Georgia State Route 20

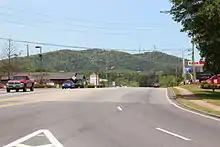
State Route 20 in Cumming, with Sawnee Mountain in the background

SR 20 continues southward through Lawrenceville and heads through Loganville into Walton County and paralleling the Gwinnett–Walton County line, before crossing into Rockdale County and meeting I-20/US 278/SR 12 in Conyers. Likely to help alleviate driver confusion due to two identically-numbered highways meeting, the highway is usually referred to at this point as SR 138, with which it travels concurrent through Conyers. SR 20 continues south and then southwest to the Henry County seat of McDonough, where it briefly travels concurrent with SR 81. SR 81 departs to the west after the highways cross I-75 at exit 218. The portion of SR 20 between the western end of the SR 81 concurrency and Lower Woolsey Road, the highway's clockwise/eastern terminus, was widened in the early 2000s from two lanes to four, including a new southern bypass of the city of Hampton, and more controlled access at US 19/US 41. The primary purpose of the widening has been to facilitate the flow of traffic to and from the Atlanta Motor Speedway located near the highway's clockwise terminus.